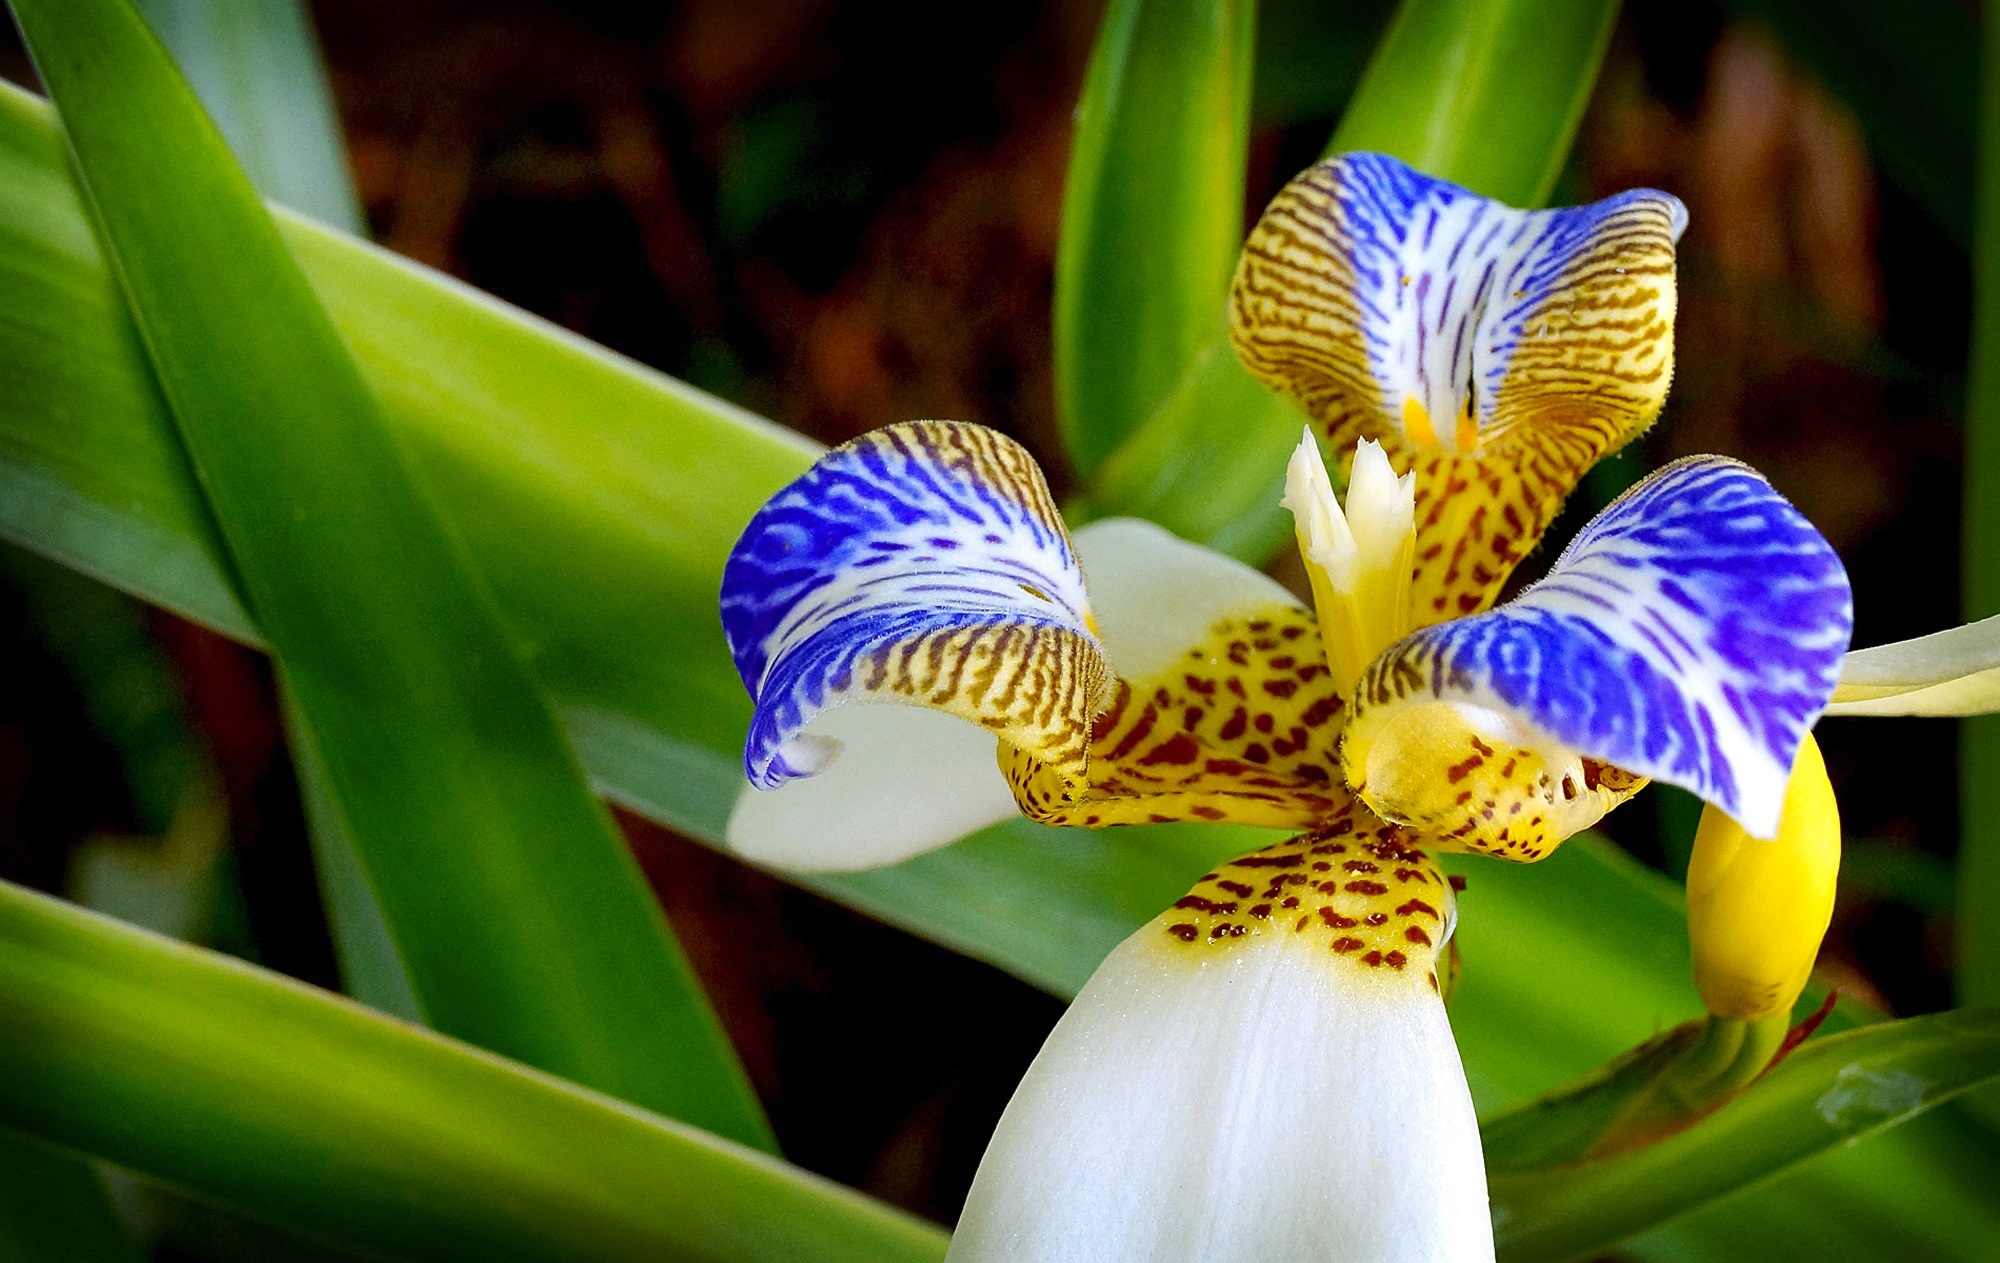
nature, blossom, plant, photography, leaf, flower, petal, green, botany, yellow, garden, flora, orchid, wildflower, close up, iris, eye, tropics, macro photography, flowering plant, exotic plant, plant stem, land plant